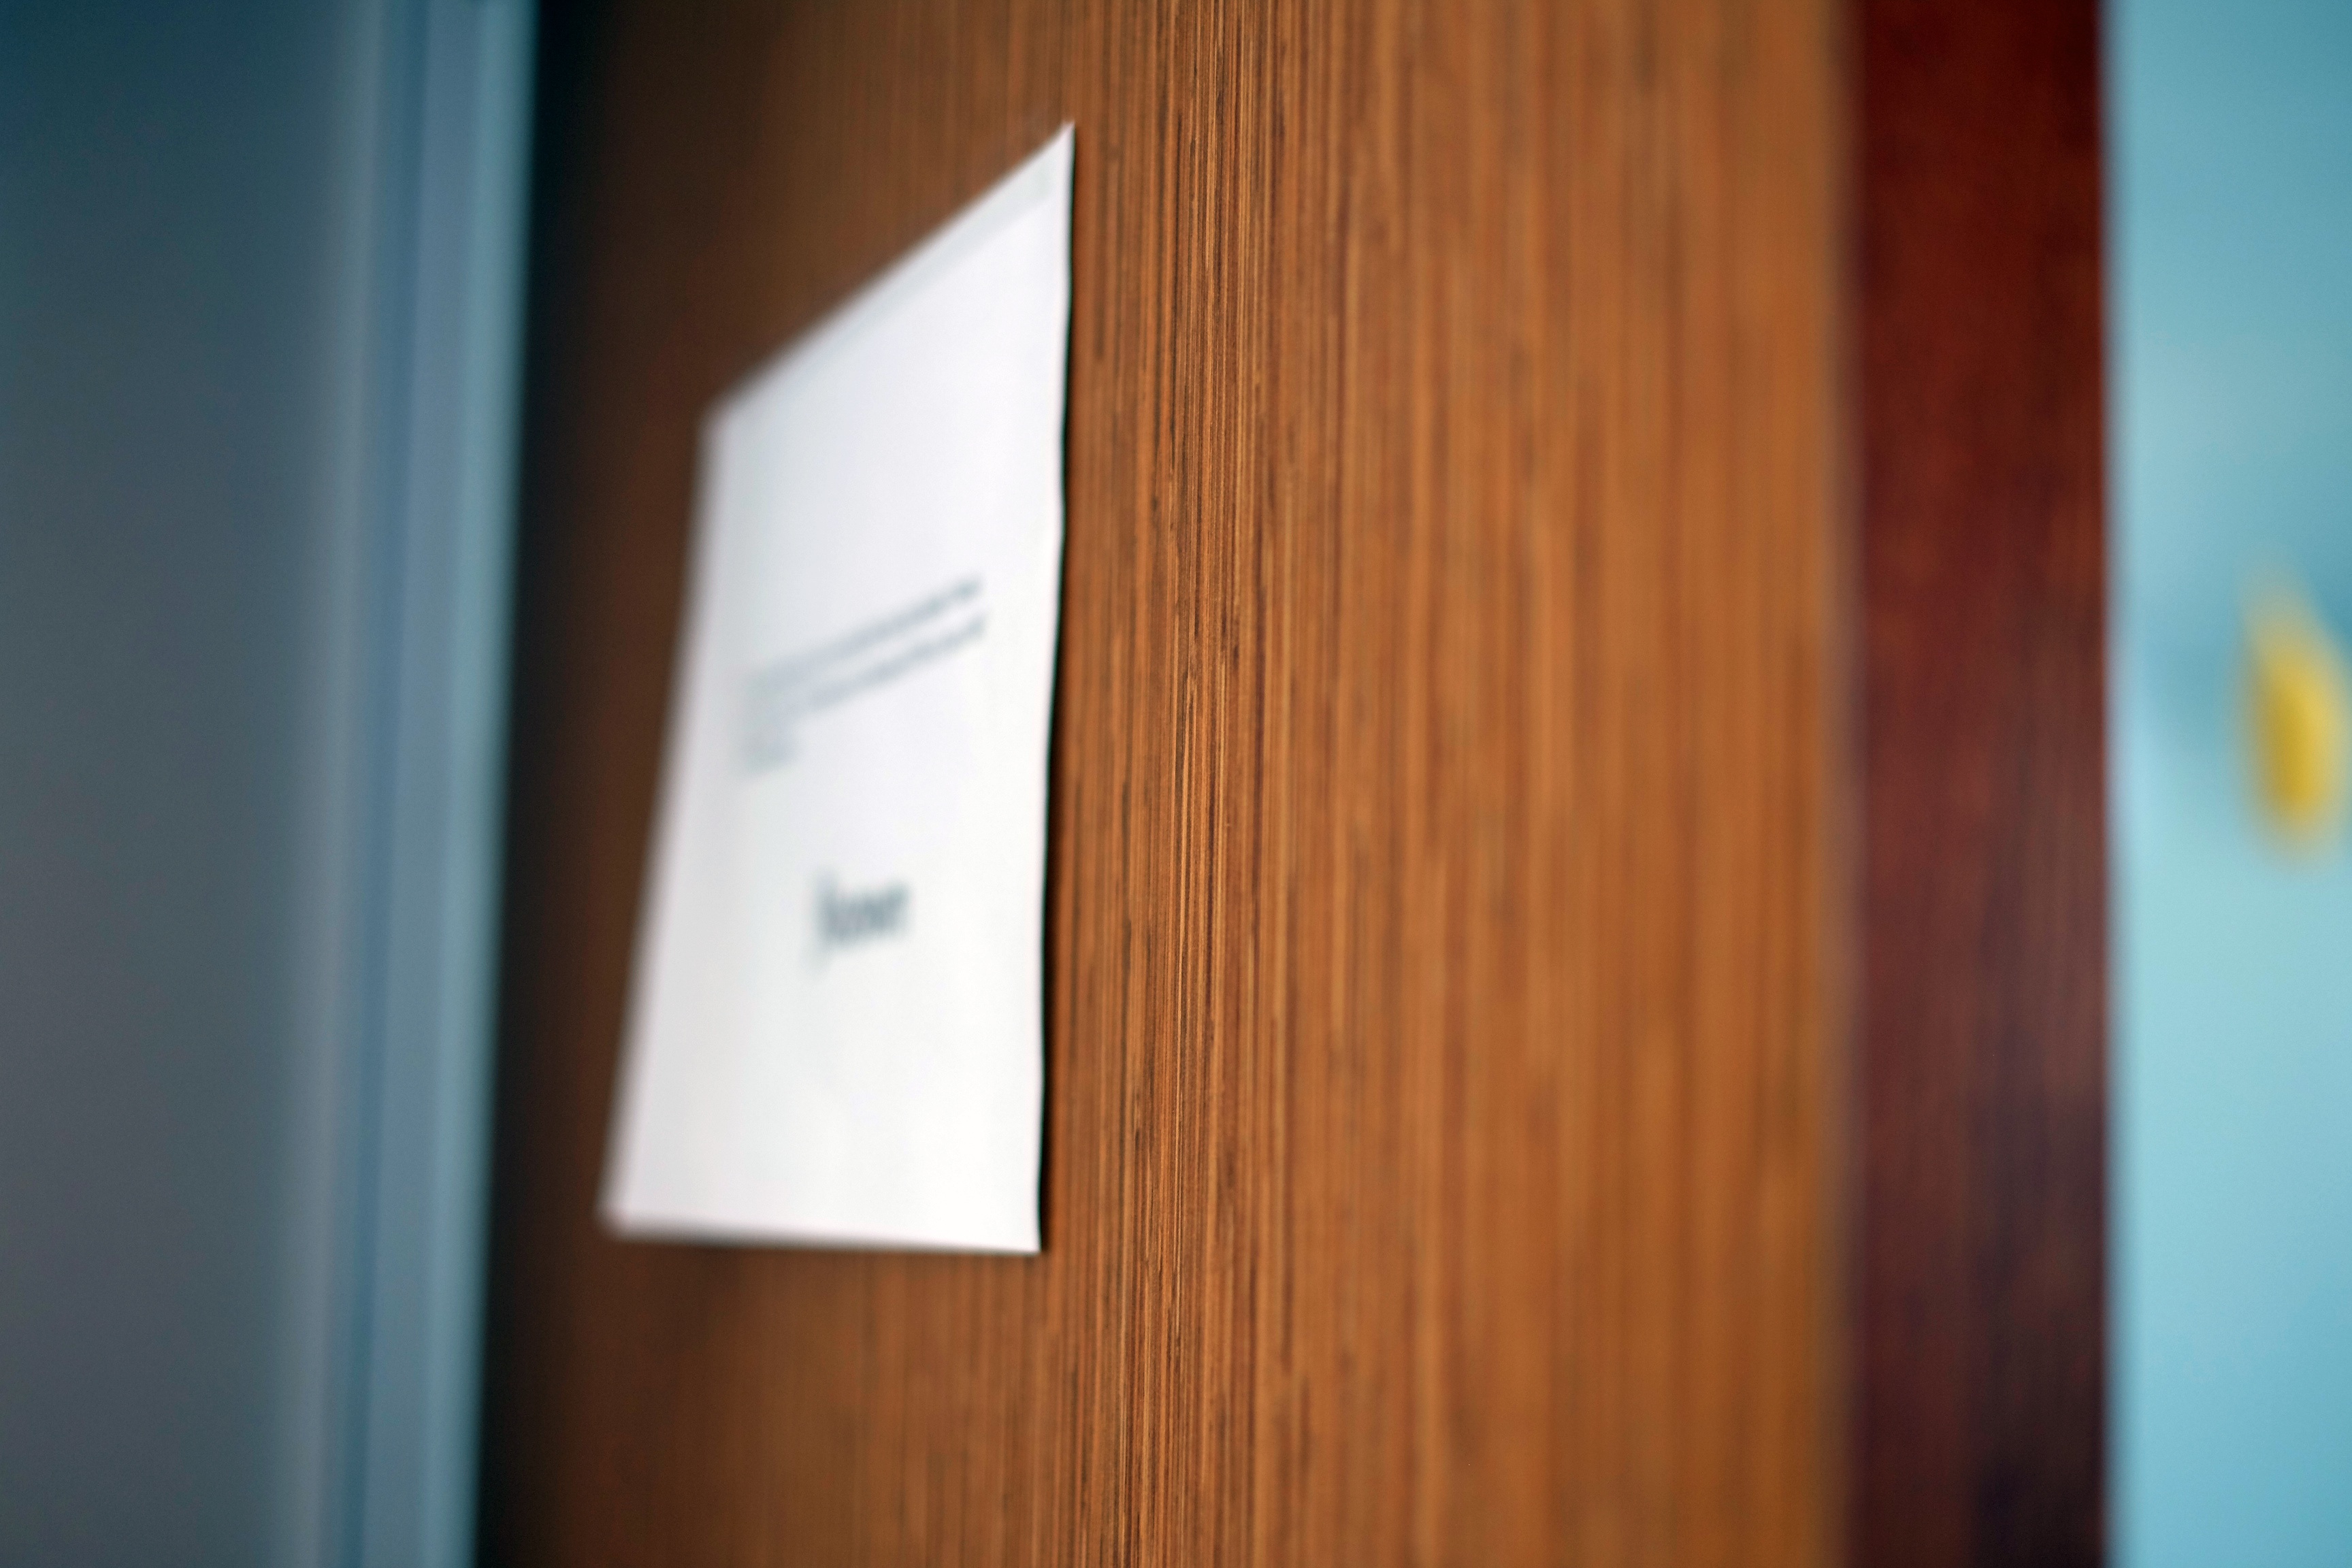
wood, wall, furniture, room, door, interior design, window covering